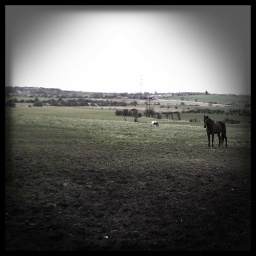
in a field near our house